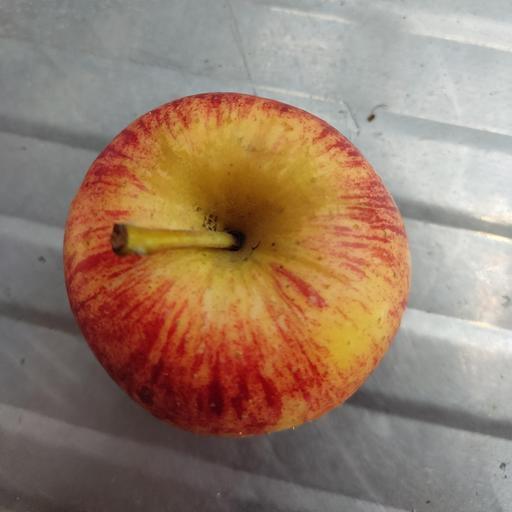
Crop type: Apple_Gala